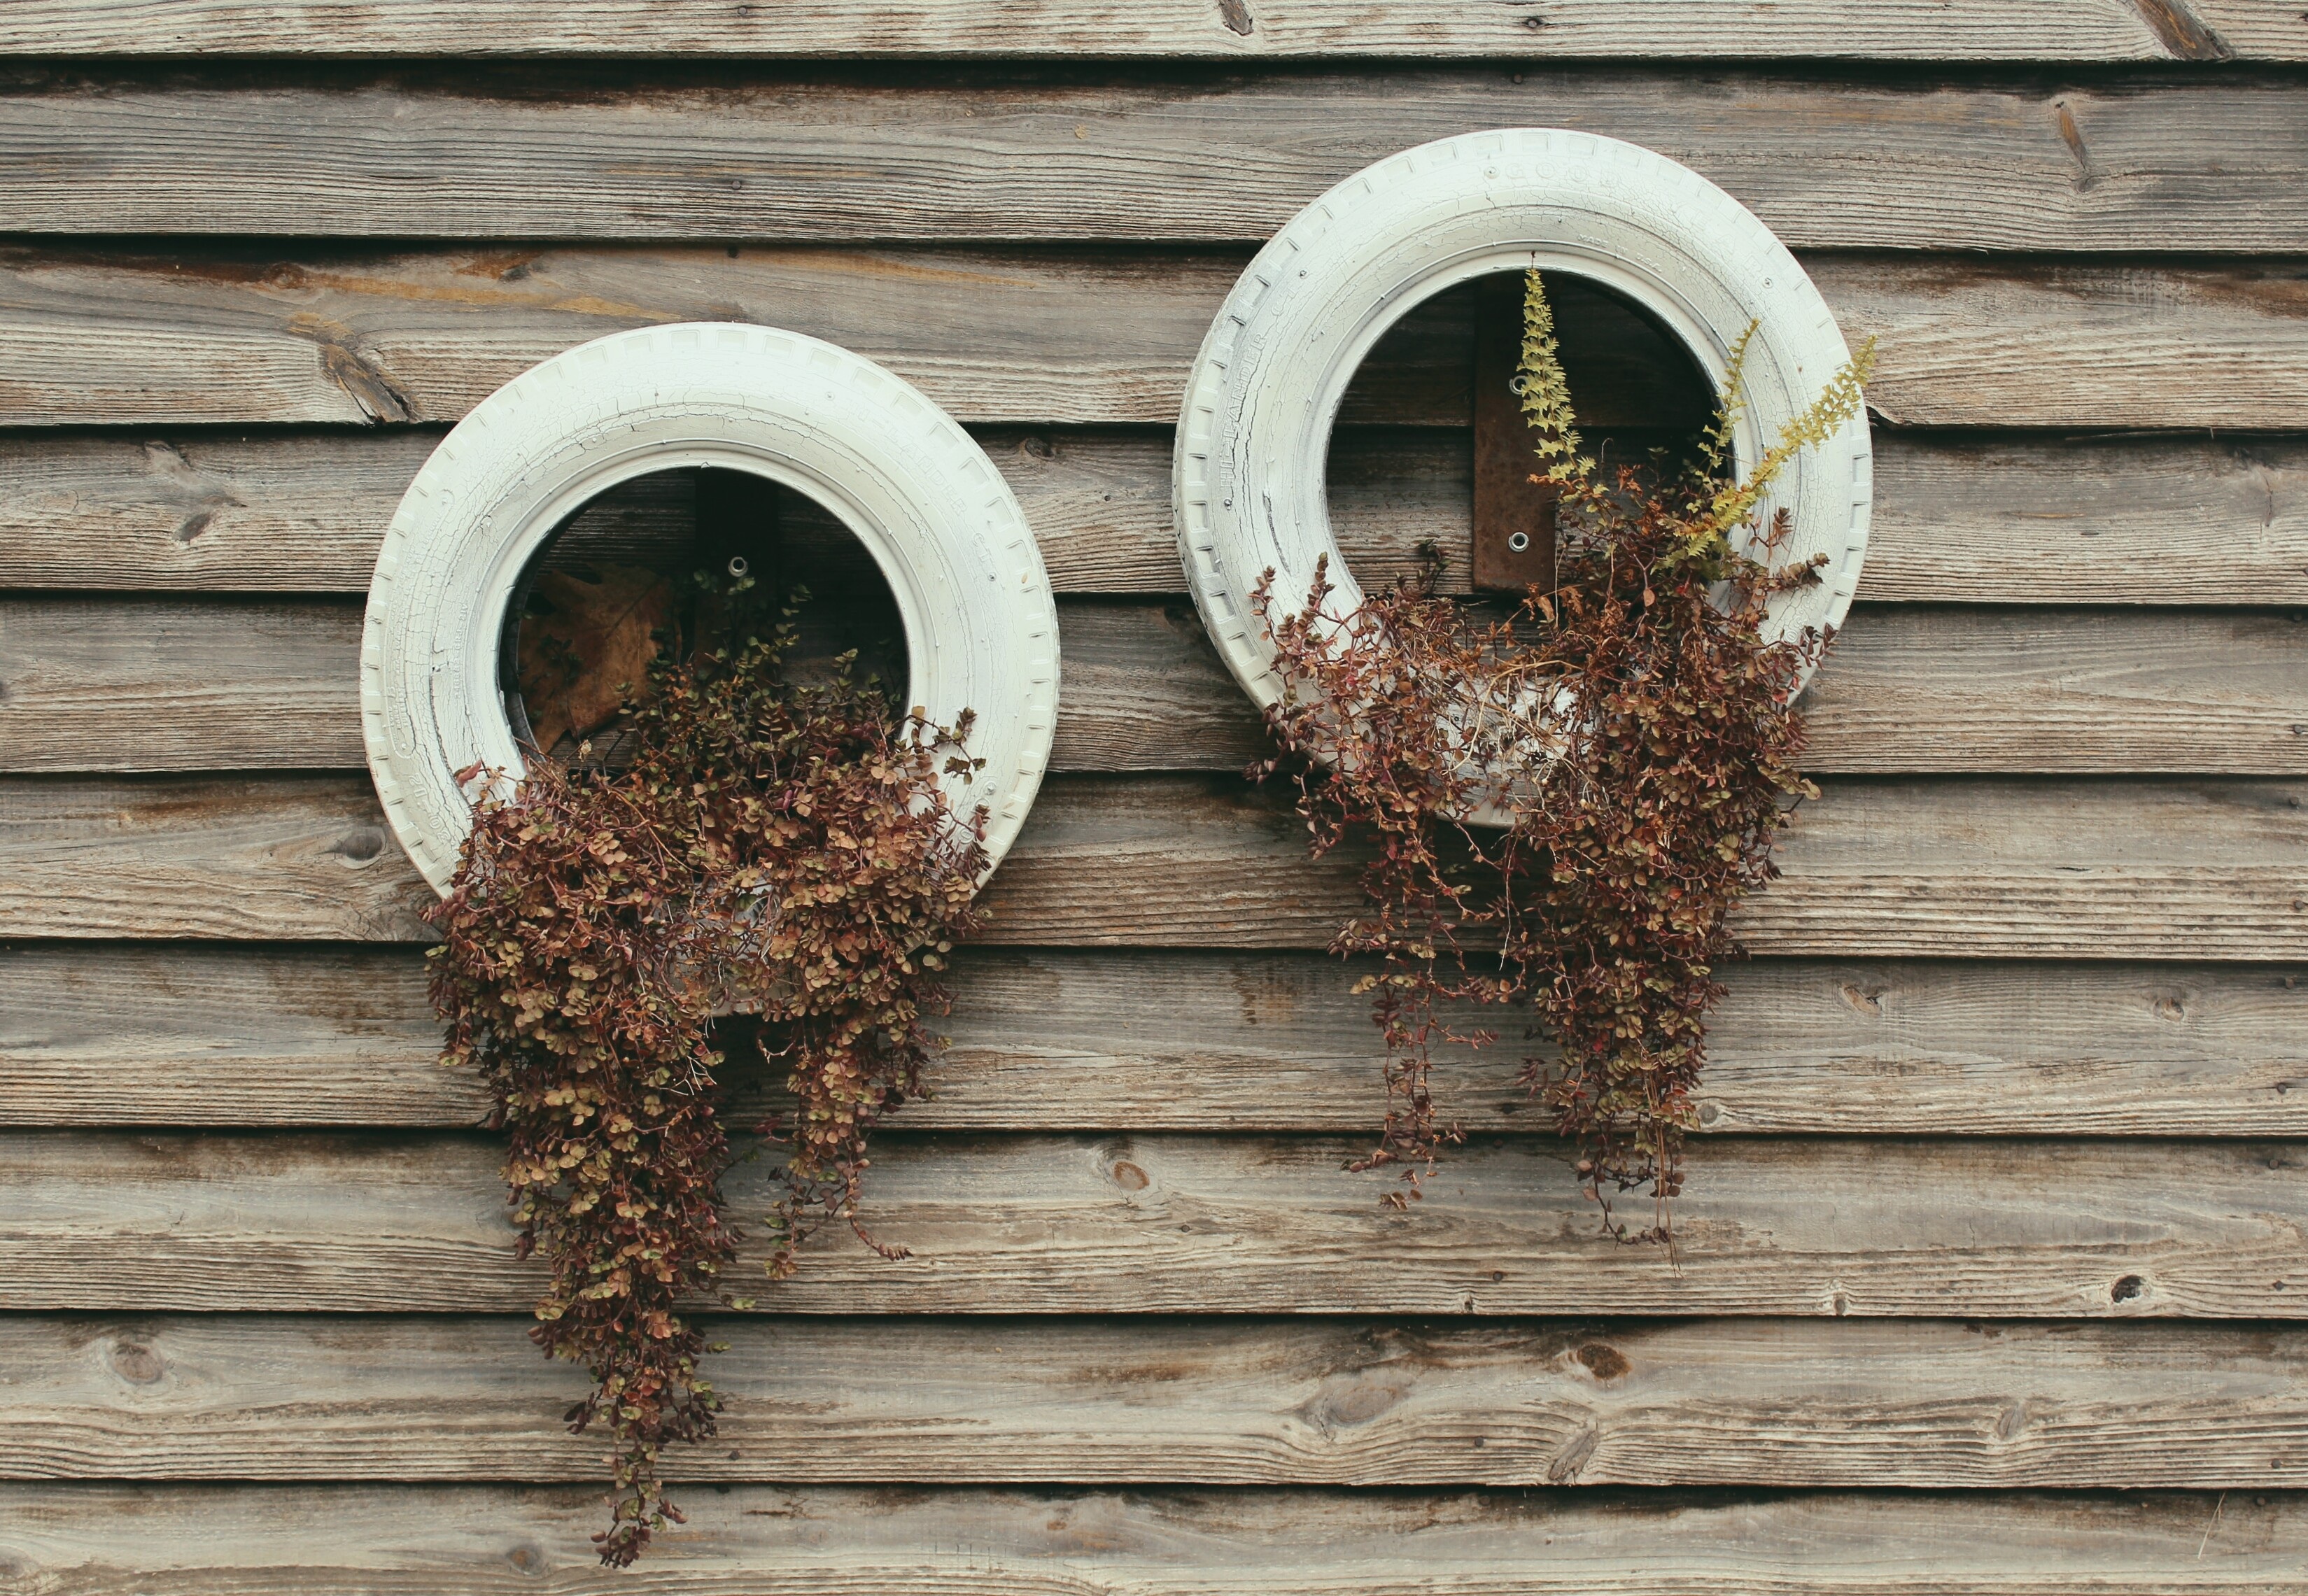
branch, wood, texture, leaf, flower, window, wall, rustic, arch, material, plants, close up, tires, wooden, iron